Giuseppe Fioravanzo

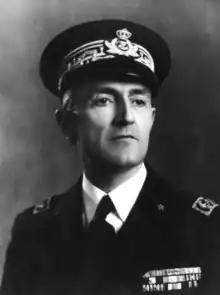

Giuseppe Fioravanzo (14 August 1891 – 18 March 1975) was an Italian admiral. He was considered one of the main "intellectuals" of the Regia Marina; together with admirals Bernotti and Di Giamberardino he was one of the main authors of the development of Italian naval doctrine between the two World Wars. After serving with distinction in the Italo-Turkish War and the First World War, from the 1920s he started his activity as a naval theorist and writer besides continuing his military career. During the Second World War, having been promoted to Divisional Admiral, he held important commitments, both operational and related to General Staff. After the war he directed the Historical Office of the Italian Navy for many years.